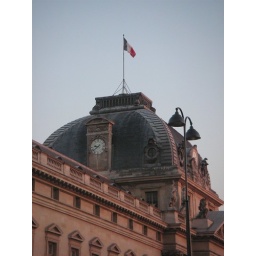
France's red, white &amp;amp; blue rides over the clocktower atop the Ecole Militaire, Paris' centuries old military training school